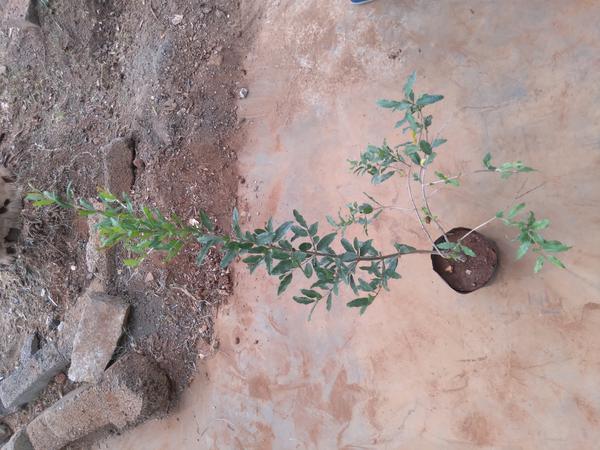
Plant: Pomegranate